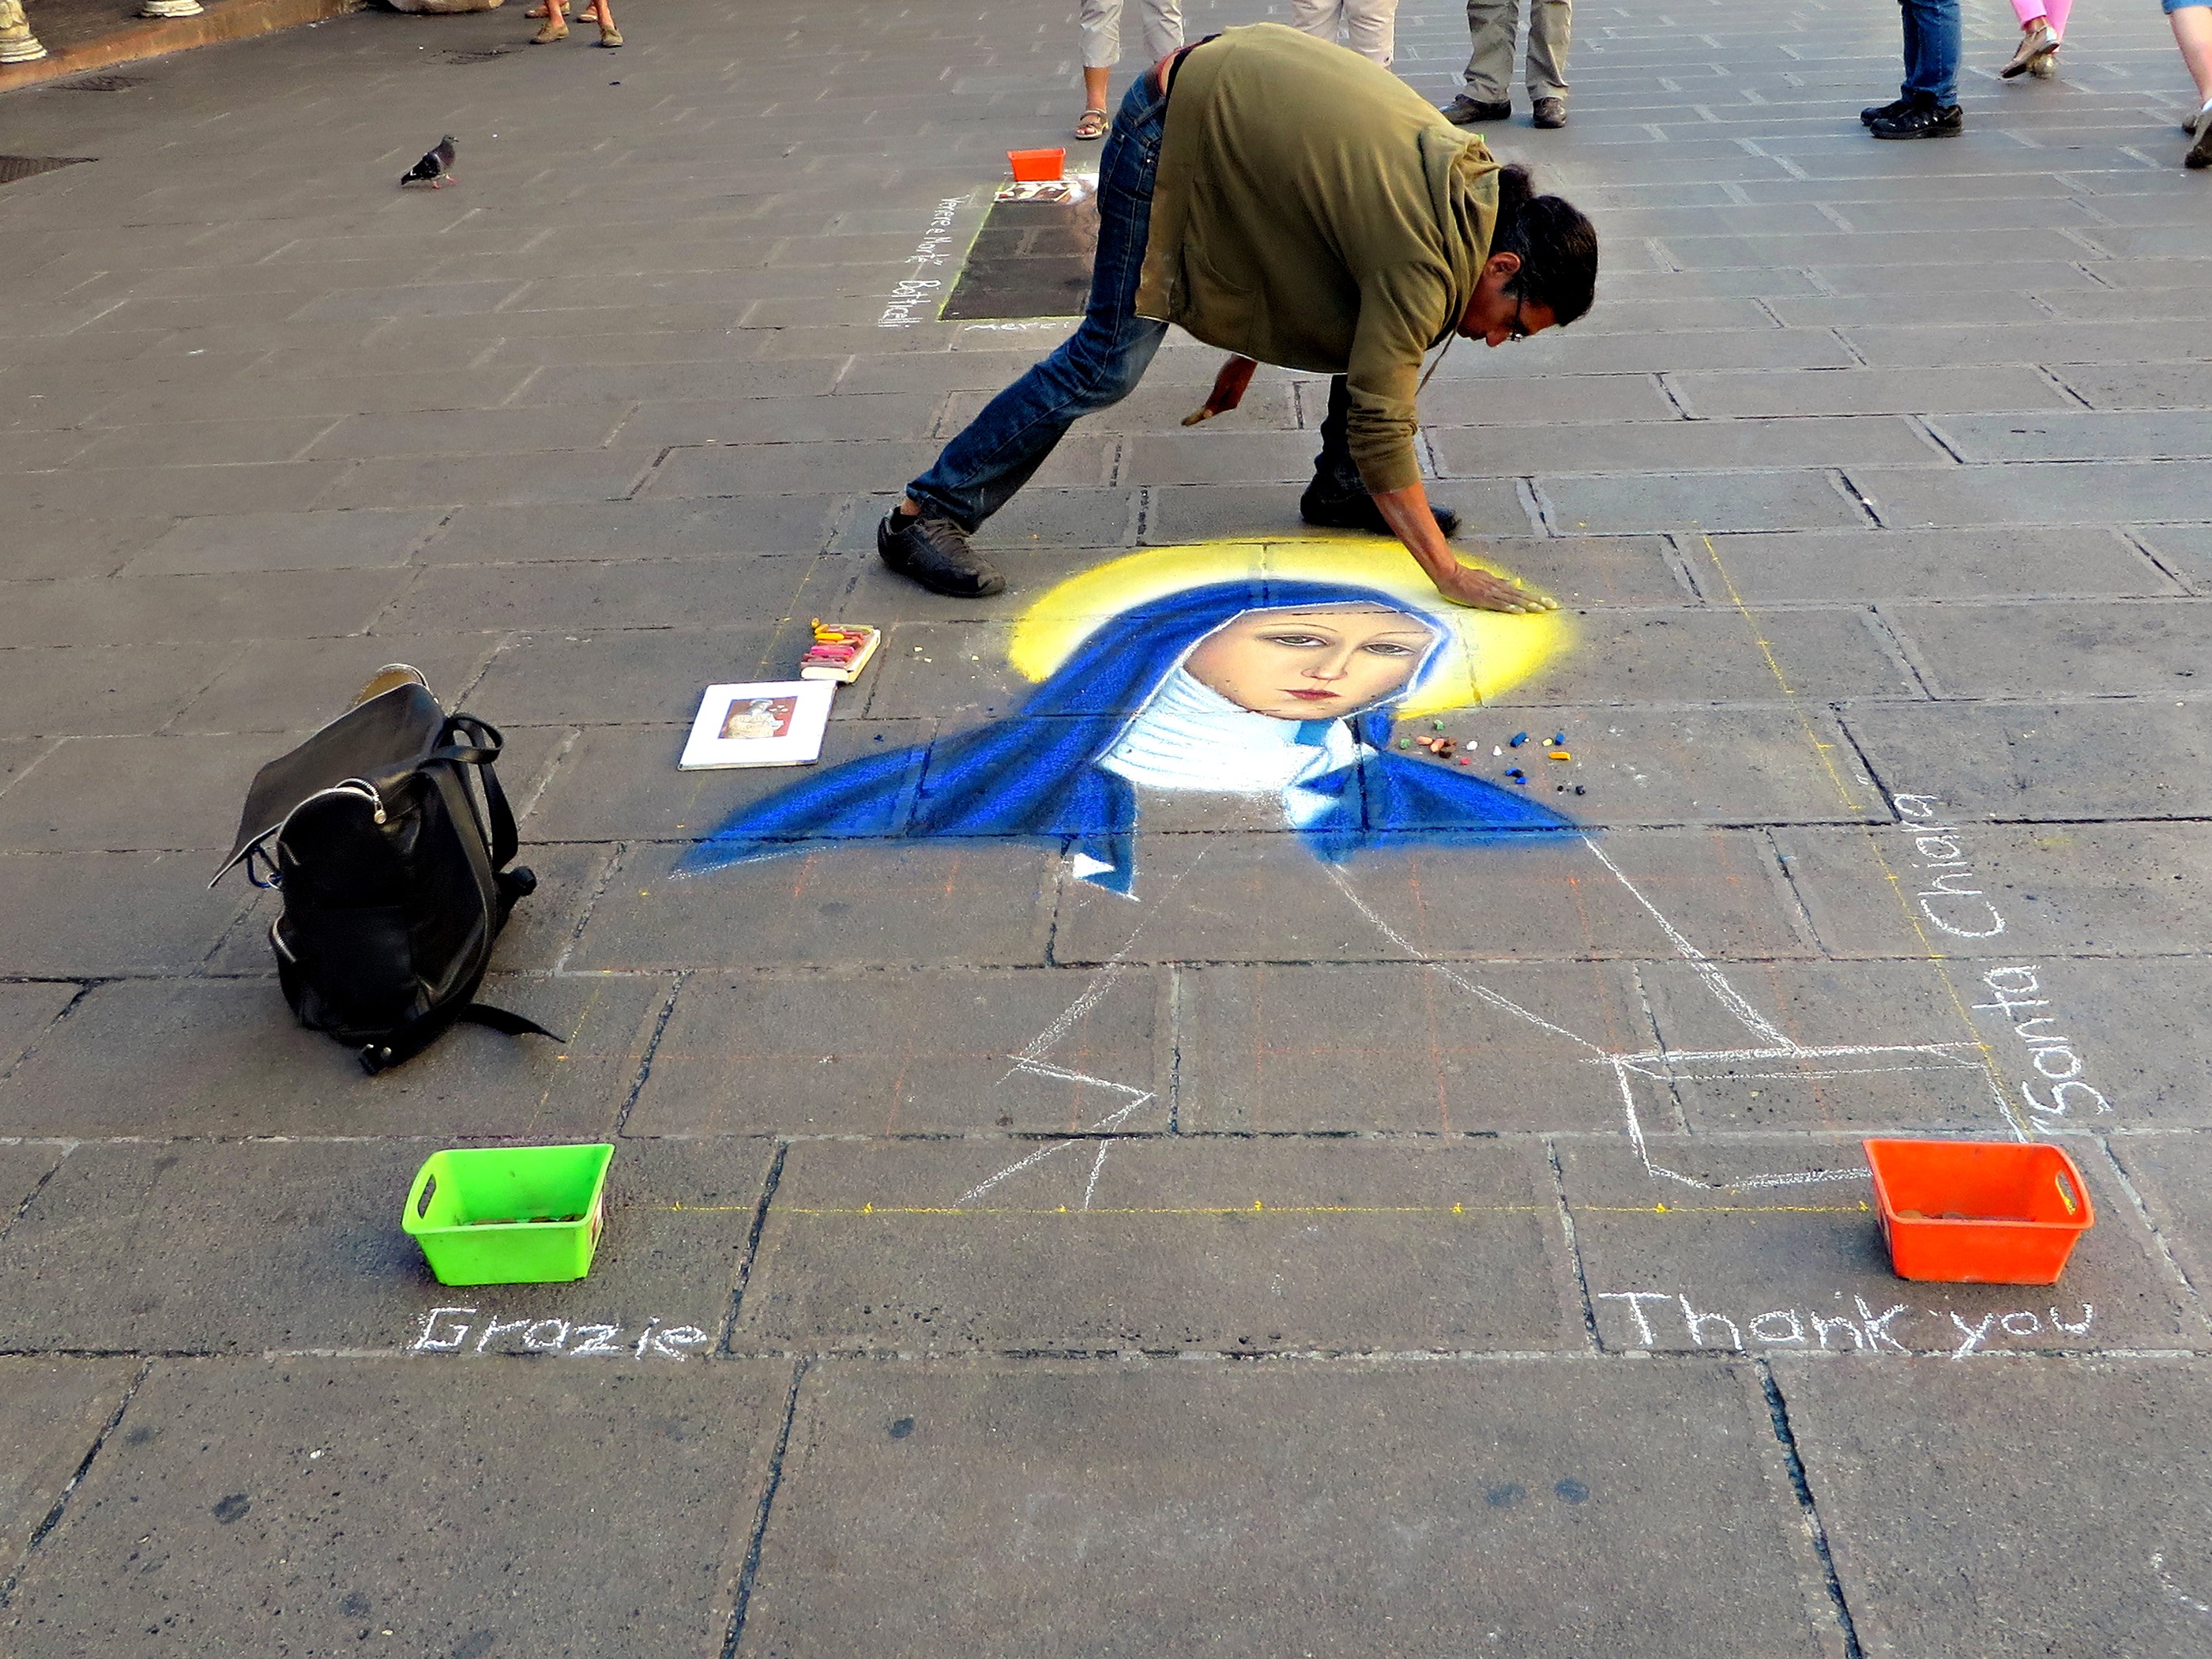
road, street, play, floor, asphalt, portrait, religion, christian, spiritual, pray, street art, street artist, religious, catholic, art, drawing, chalk, faith, infrastructure, culture, christianity, believe, spirituality, catholicism, flooring, road surface, assisi, st clare, poor clares